Nick Cotton

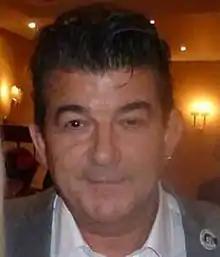
John Altman ("pictured") first portrayed Nick in the serial's debut episode.

The debut episode of "EastEnders" began with the discovery of elderly resident Reg Cox (Johnnie Clayton) unconscious in his flat. Reg later dies and in later episodes it is revealed that he was murdered by Nick. Holland and Smith wanted to introduce the series in a dramatic fashion, and believed the Reg Cox storyline to be a good starting point, allowing various members of the community to be involved with or comment on the circumstances of the old man's murder. Santer has explained that Nick was established as a "kind of spitting, snarling beast right from the outset", with the end of the first episode seeing Nick granted "EastEnders"' first drum roll ending as he punched through the glass door window of The Queen Victoria pub after a fight with Ali Osman (Nejdet Salih). After a few weeks of the police investigation, prime suspect Nick left the Square after attempting to mug Ethel Skinner (Gretchen Franklin), and in April it was reported that he had been arrested. After Nick's mother, Dot, was introduced to the cast in July, she informed the audience that Nick had managed to get off on probation, and the following month, he returned to Albert Square. Upon his return, he broke into Dr. Harold Legg's (Leonard Fenton) surgery and came across Kathy Beale's (Gillian Taylforth) medical records, discovering she had a child at 14 years old. Nick threatens to reveal this to Kathy's husband, Pete (Peter Dean) unless she gives him regular payments. Kathy soon tells Pete the truth, resulting in him giving Nick a beating in the middle of the street. Following this, Den warns Nick to leave the square for good, with the exception of visiting Dot occasionally, or he will face fatal consequences.